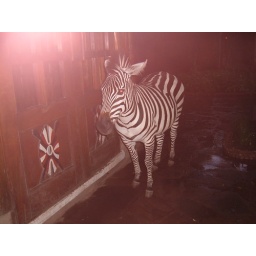
Tame Zebra at Buffalo camp in the Masai Mara, standing out of the rain on the dining room porch.